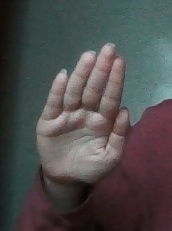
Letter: seen